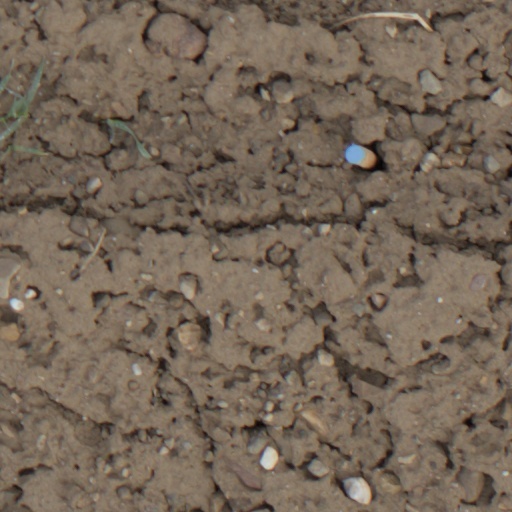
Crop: wheat